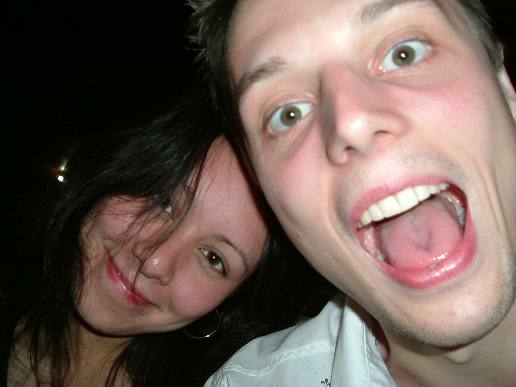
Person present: Yes